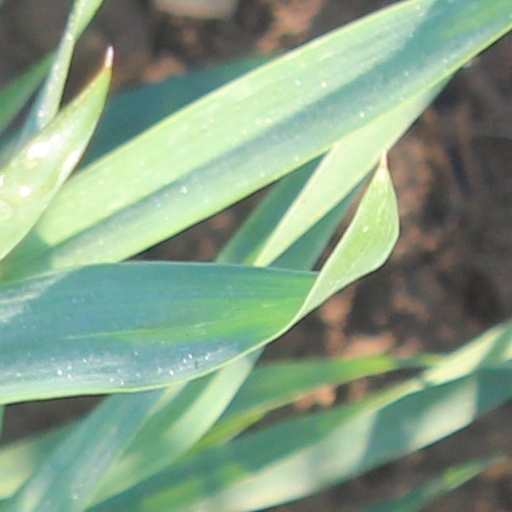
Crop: wheat